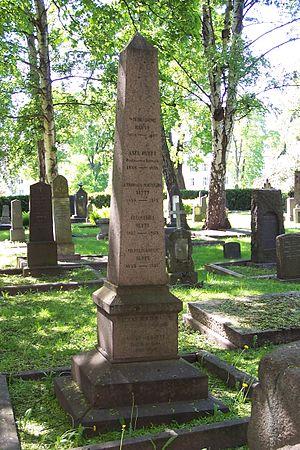
Matthias Numsen Blytt, né le 26 avril 1789 à Overhalla et mort le 26 juin 1862 à Christiana, est un botaniste norvégien renommé pour son étude de la flore de Norvège et spécialisé dans les domaines des bryophytes et des spermatophytes. Son fils, Axel Gudbrand Blytt, était également botaniste.